Bennett Brook Railway

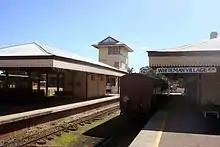
Whiteman Village Junction Station, with the former Subiaco Signal Cabin in the background

At the Bennett Brook Railway, all buildings used on the line (with the exclusion of the yards) are former WAGR/Westrail Station Buildings.